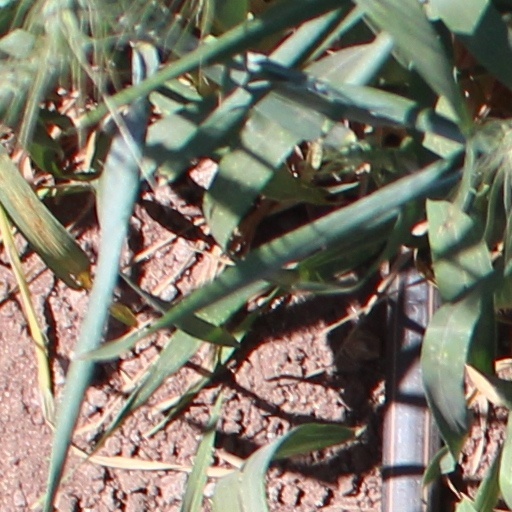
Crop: wheat